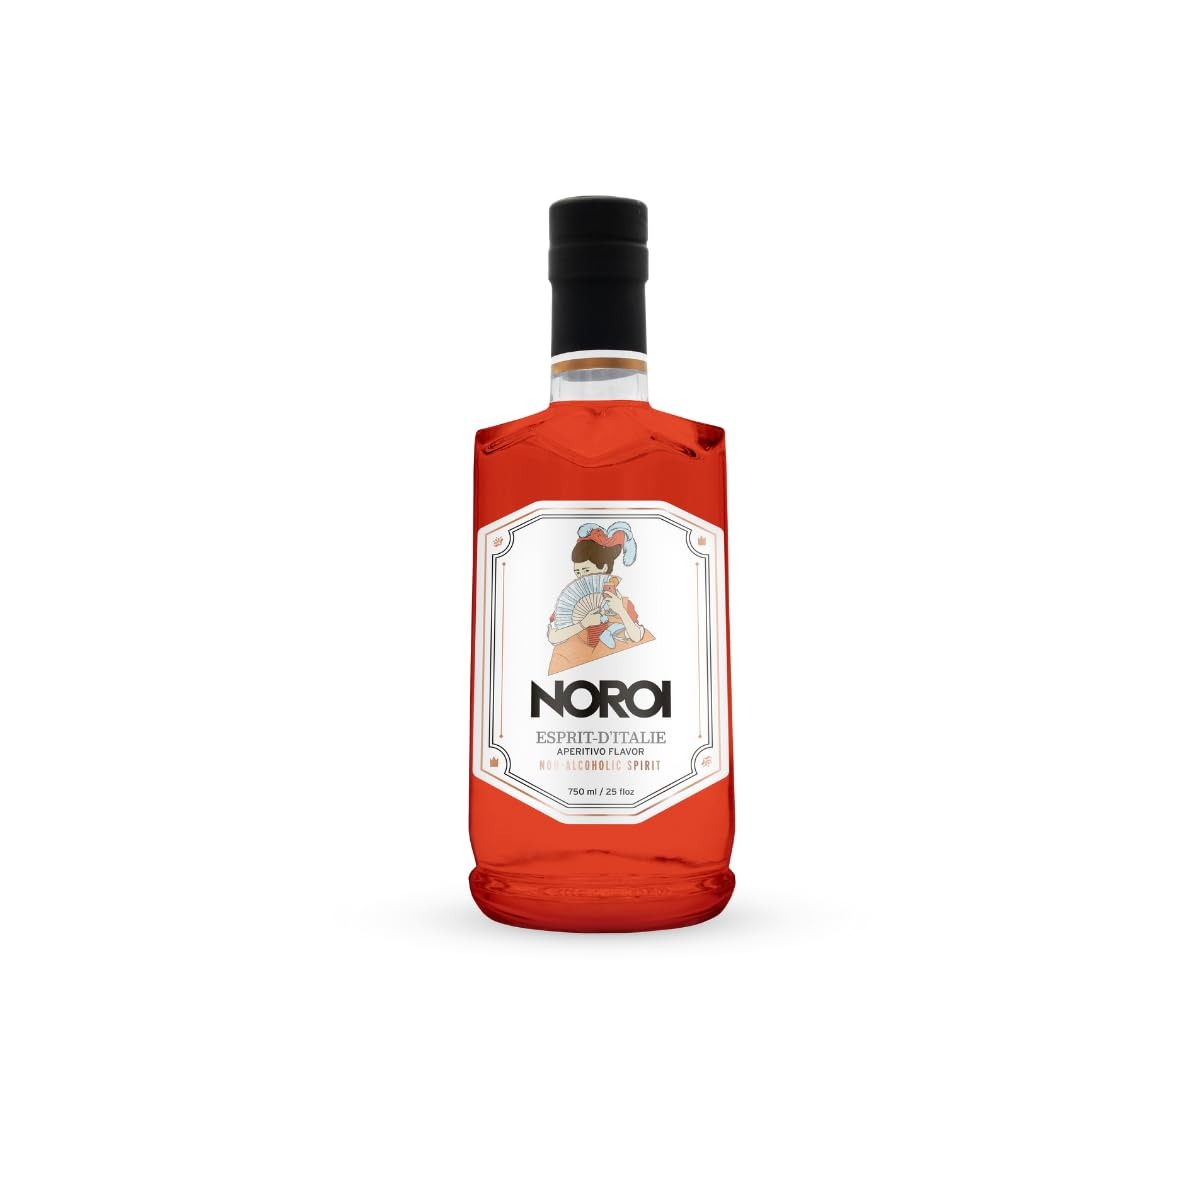
Item Name: NOROI’s - Non-Alcoholic Spirits – Esprit-d'Italie – Aperitivo Flavored – Crafted to Add Flavor for Your Non-Alcoholic Drinks and Cocktails – 25 fl oz (750 ml)
Product Description: This vibrantly colored beverage is the perfect alcohol-free replica of an Italian gentian-based aperitif. The flawless balance between bitterness and acidity is punctuated by the freshness of orange that you might enjoy in a delicious low- or no-alcohol Negroni or Spritz.
Value: 25.0
Unit: Fl Oz

Price: 40.99